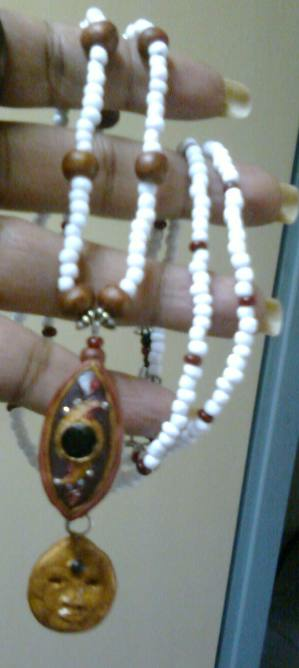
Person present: No